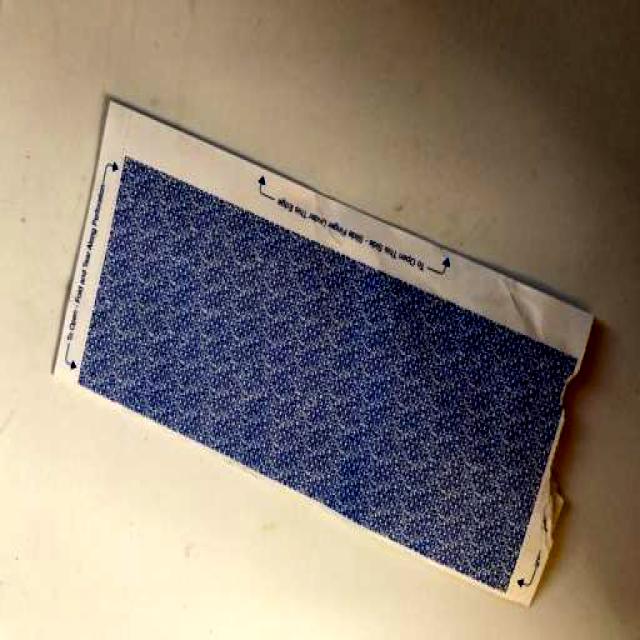
Label: Paper